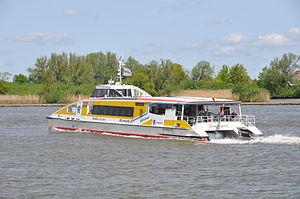
Kinderdijk est un village néerlandais, rattaché à la commune de Molenlanden, au sein de la région naturelle de l'Alblasserwaard. Situé à environ 15 km à l'est de Rotterdam, le village se trouve dans un polder, au confluent de deux rivières, la Lek et la Noord. Au 1ᵉʳ janvier 2012, la population du village s'élevait à 830 habitants.
Le Waterbus Rotterdam-Drechtsteden est un ensemble de lignes de transport en commun assurés par des bateaux qui naviguent entre les villes néerlandaises de Rotterdam et Dordrecht, et à l'intérieur de la région de Drechtsteden. Elle dessert aussi le site touristique de Kinderdijk célèbre pour ses moulins à vent.